Man Taung Yeik Kho

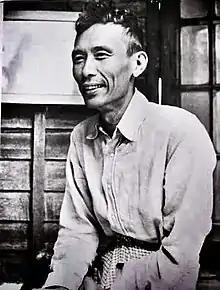
Myoma Nyein

"Man Taung Yeik Kho" was composed by Myoma Nyein in 1947, but in 2001 it was rumored that the song was co-written by Ba Thein and A One Sayar Nya together with Myoma Nyein. They selected one verse from each of their three songs and created as a medley song. However, the 1975 issue of "Myoma Shwe Yatu" Magazine, stated that the song was a work of Myoma Nyein. The first original singer of the song was Ant Gyi, background played by the BT Brothers Instrument Band, and was first broadcast on the Burma Radio in 1950.